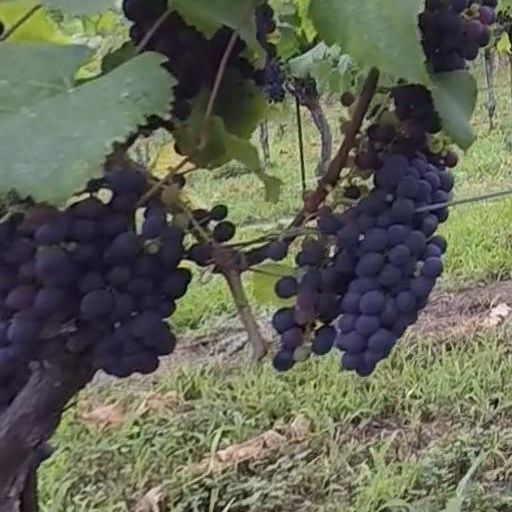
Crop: grape